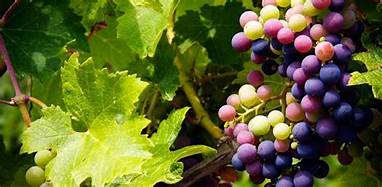
Label: Grapes